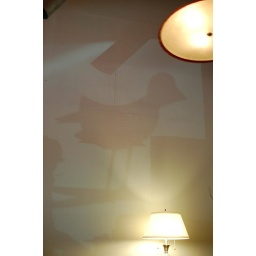
wall shadow cast by the logo on the door of the Knitting Nest